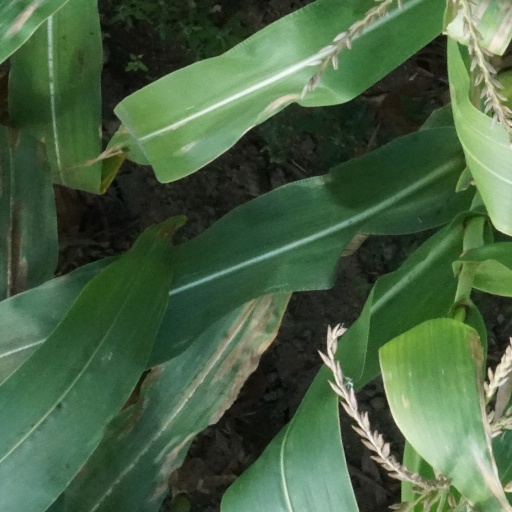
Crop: maize; corn